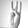
ASL letter: W